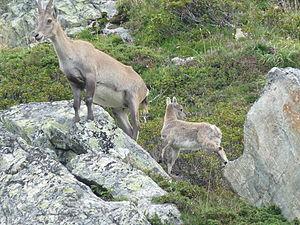
La réserve naturelle nationale des Contamines-Montjoie est une réserve naturelle nationale située en Haute-Savoie. Créée en 1979, elle s'étend sur une superficie de 5 500 hectares entre 1 100 et 3 892 mètres d'altitude, ce qui en fait la plus haute réserve naturelle de France.